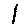
Label: 1